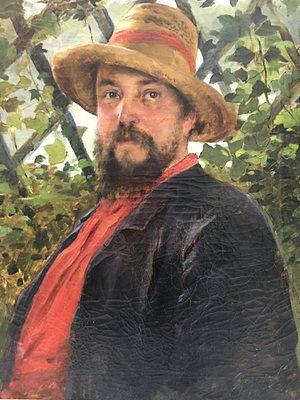
Portrait d'homme